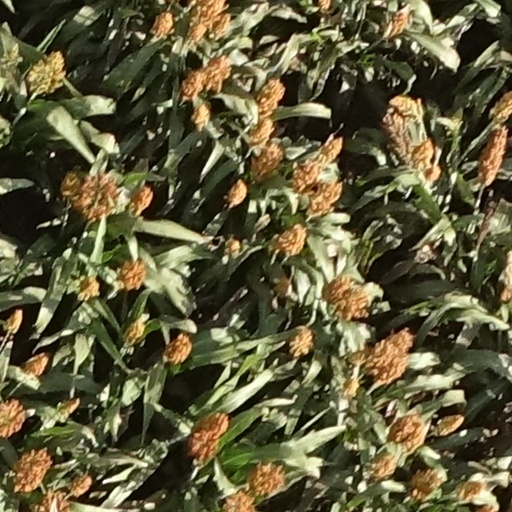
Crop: sorghum